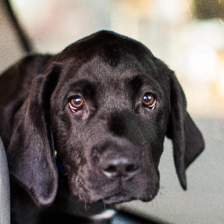
Label: animals